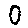
Label: 0